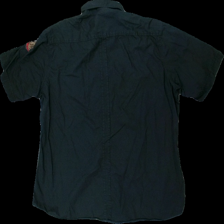
View: back
Type: T-shirt
Category: Men
Brand: Not in the list
Brand text on label: redwood
Colors: Black, Red, Brown, White
Material: 100% bomull
Pattern: Embroidered
Cut: C-collar
Size: XL
Season: All
Trend: Denim
Stains: Minor
Damage: små fläckar runt krage
Damage location: top center
Damage 2: blekt
Damage 2 location: middle center
Price range: <50
Recommended usage: Reuse
Description: t-shirt med broderi tryck, grå svarta knappar och beiga sömmar